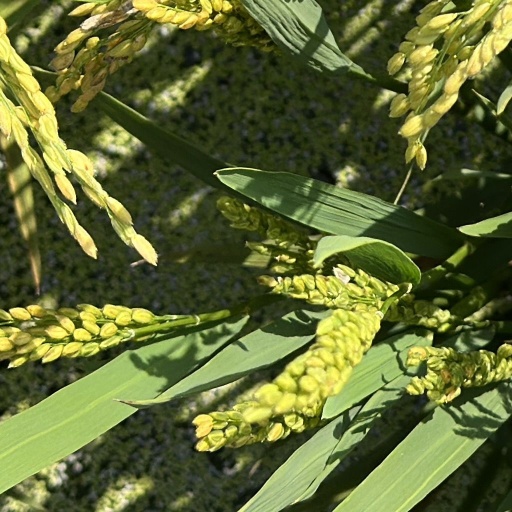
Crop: rice